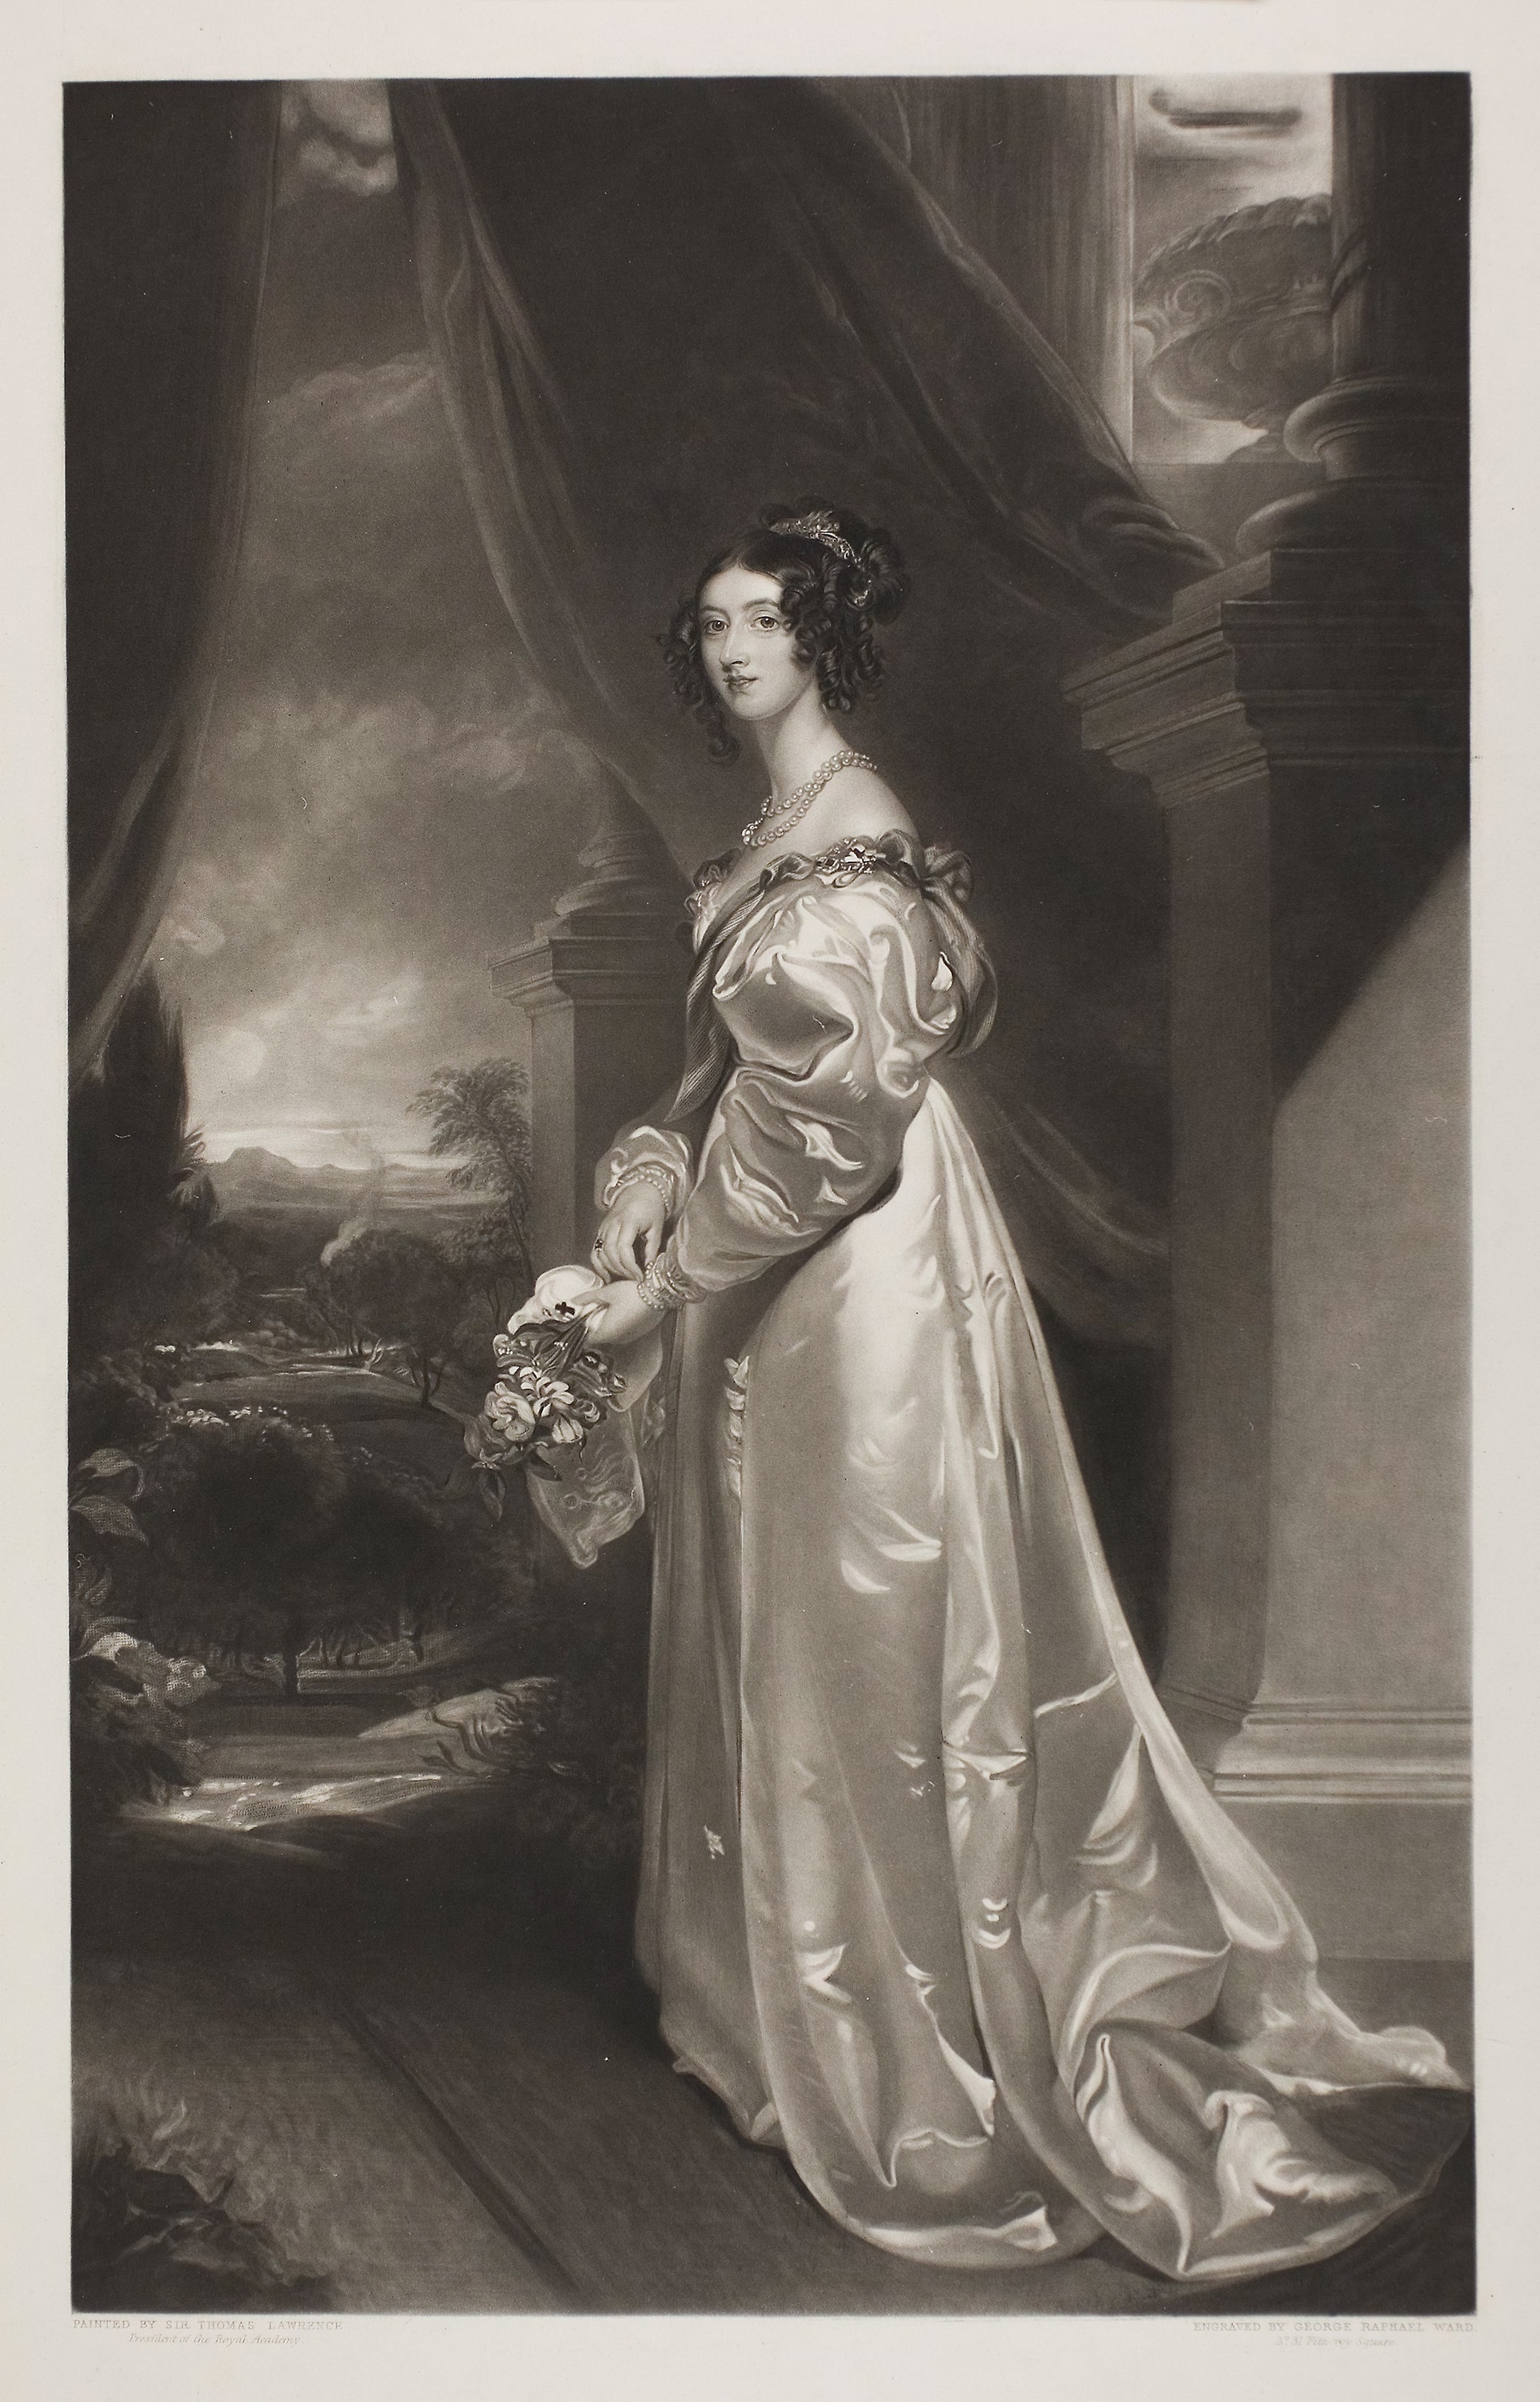
photograph, lady, standing, dress, black and white, vintage clothing, portrait, painting, gown, stock photography, girl, artwork, monochrome, art, monochrome photography, picture frame, costume design